Gloucestershire Regiment

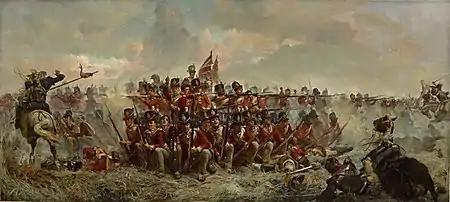
"The 28th Regiment at Quatre Bras"

During the 19th century, relatively uneventful postings at home and abroad were punctuated with periods of active service. The 28th and 61st Regiments both fought in Spain and Portugal during the Peninsular War. The 28th Regiment also participated in the final defeat of Napoleon; it was commended by the Duke of Wellington for gallantry in the Battle of Quatre Bras and saw action again in the Battle of Waterloo. In the mid-19th century, both regiments were deployed to India, and the 61st Regiment saw active service during the Second Anglo-Sikh War and the Indian Mutiny, adding "Chillianwallah", "Goojerat", "Punjaub" and "Delhi 1857" to the list of battle honours that the Gloucestershire Regiment would soon inherit. The 28th Regiment, whose time in India was shorter and less eventful, was meanwhile deployed to the Crimea and added "Alma", "Inkerman" and "Sevastopol" to its legacy.